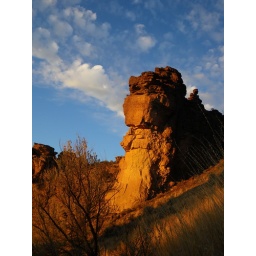
Great orange light shone on the rock in the late evening.